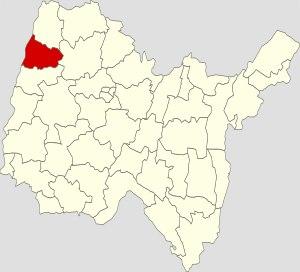
Le canton de Bâgé-le-Châtel est une ancienne division administrative française située dans le département de l'Ain en région Auvergne-Rhône-Alpes.